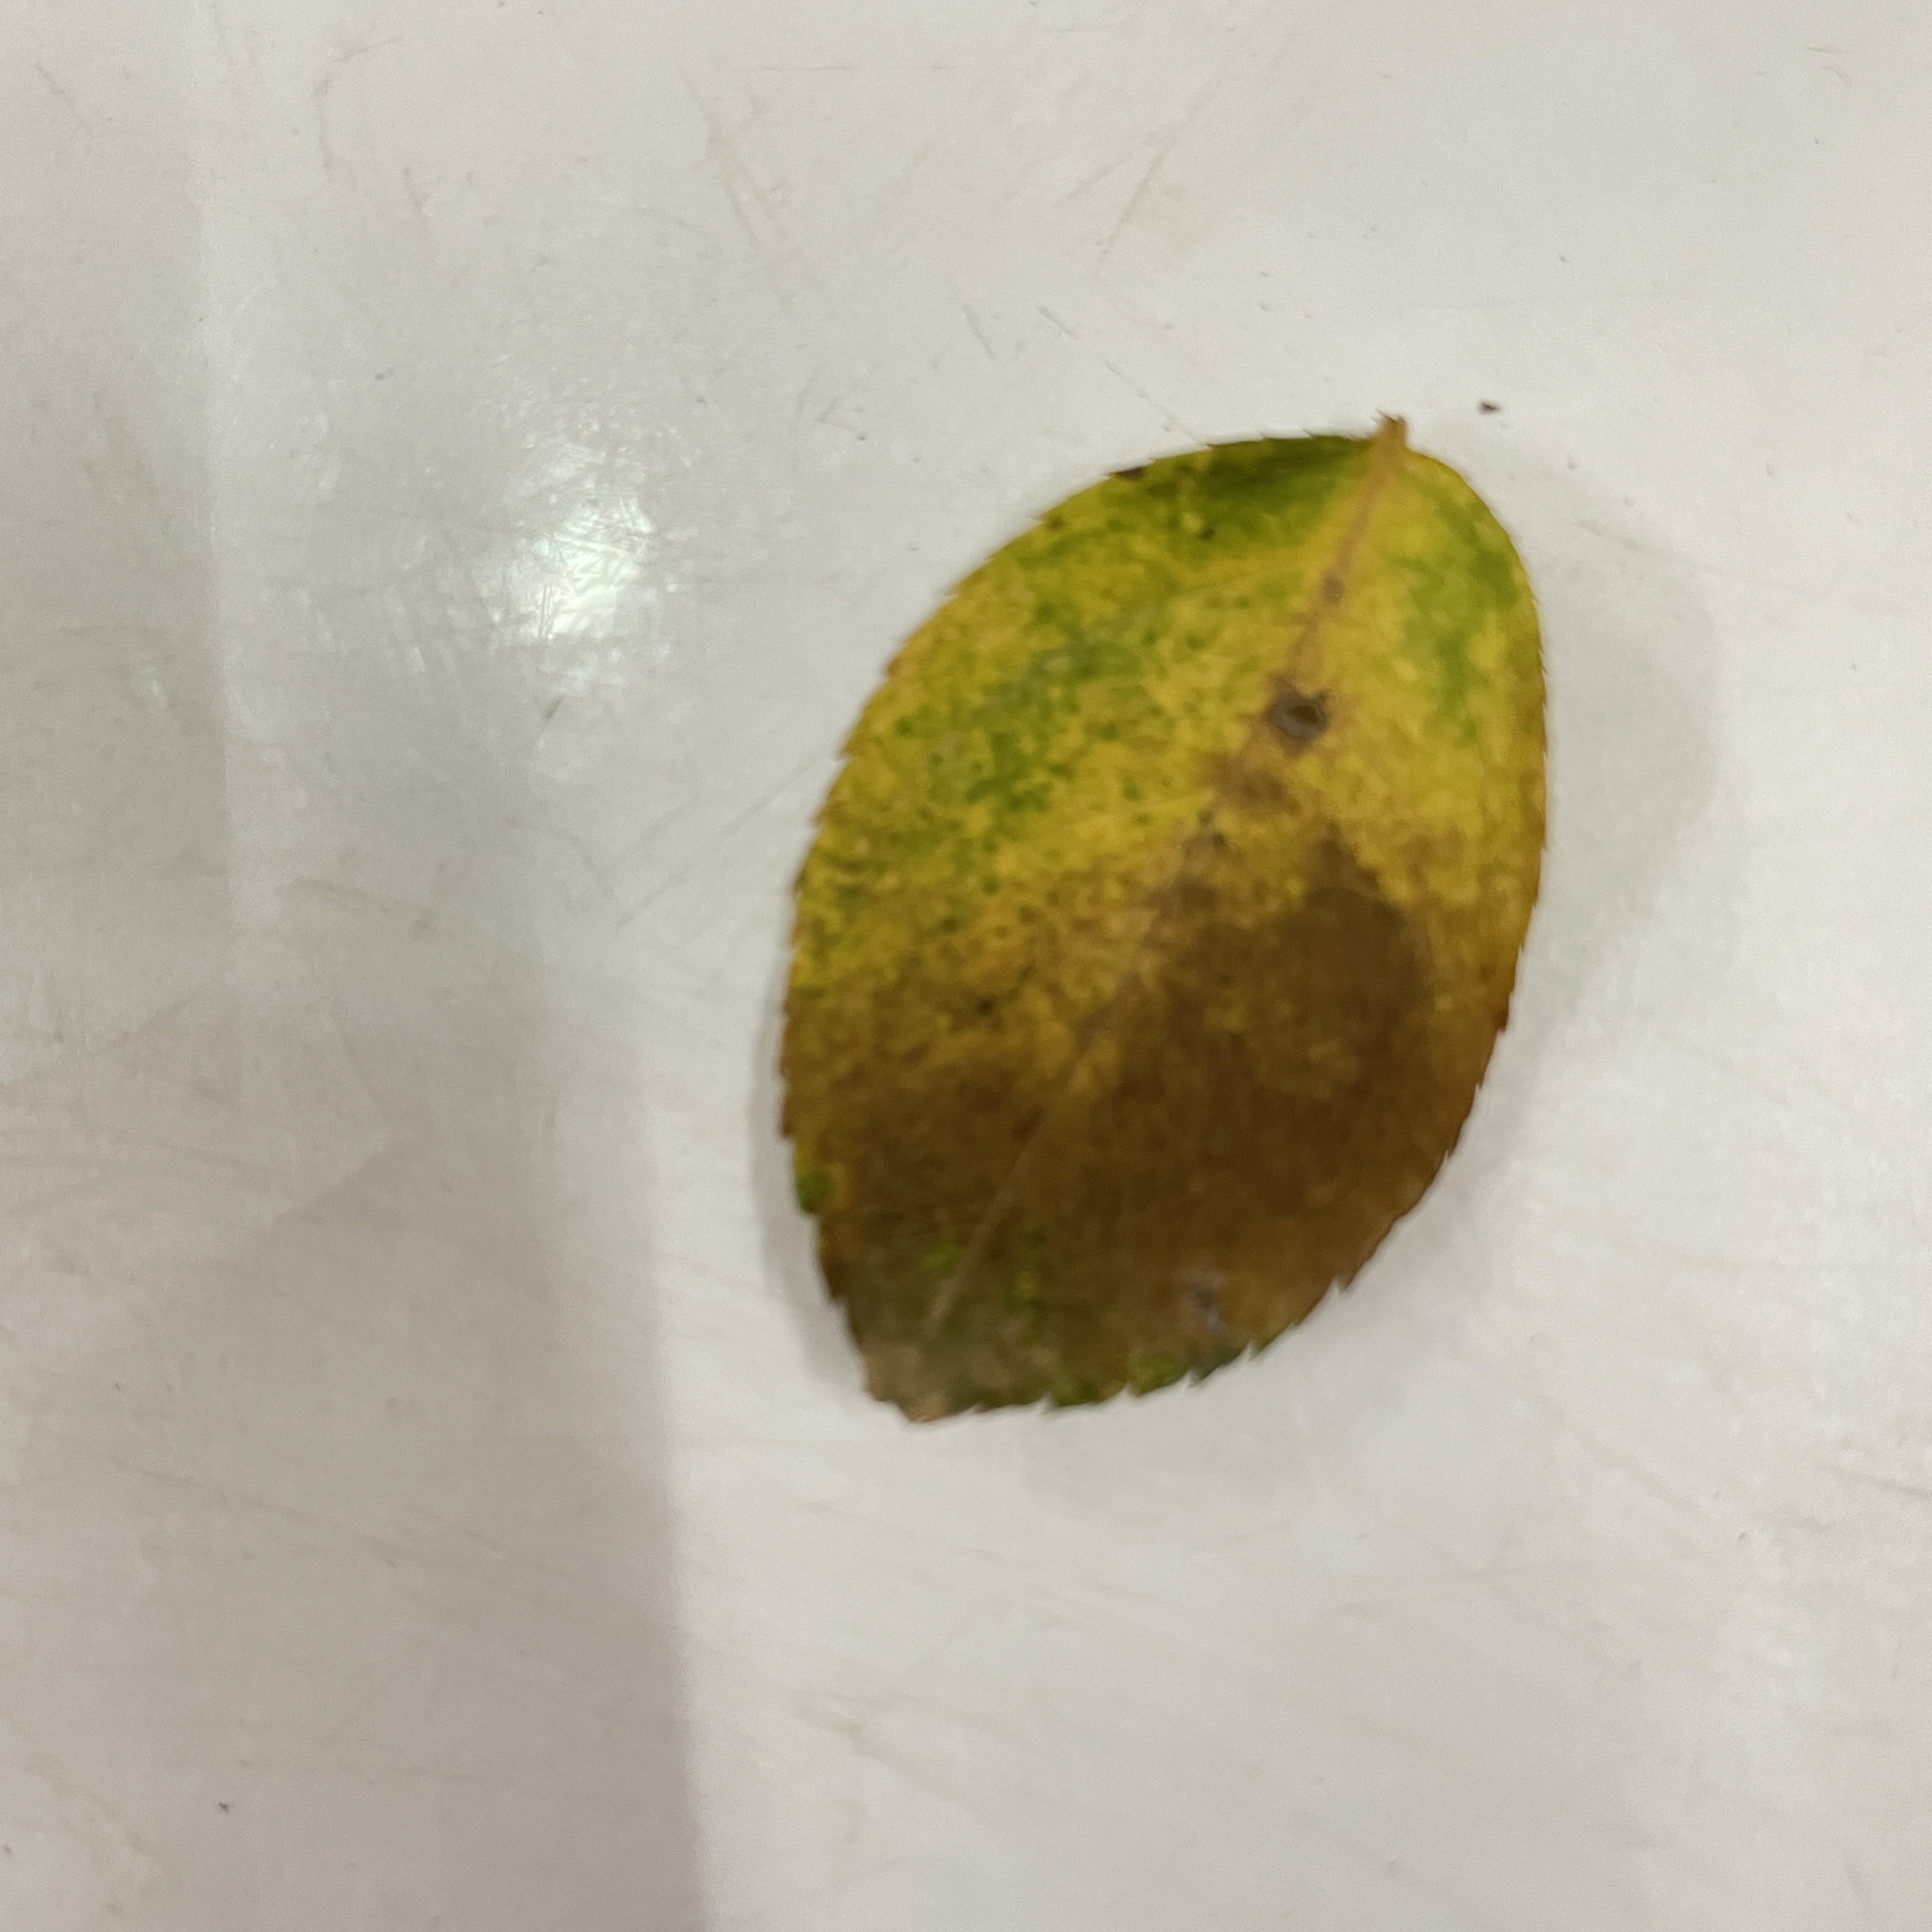
Label: Black Spot